Model minority

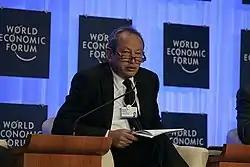
Naguib Sawiris is an Egyptian Coptic billionaire businessman.

An empirical literature review shows that most of the existing data used to justify the model minority image regarding Asian American academic achievement is aggregated. As a result, this data ignores important differences among individual Asian ethnic groups. Although many Asian Americans have succeeded academically and socioeconomically, survey research shows that recent immigrant groups, such as Southeast Asians, have been unable to replicate such success.